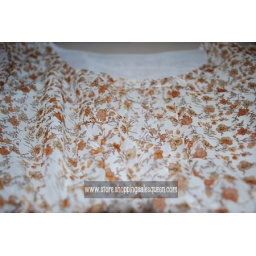
sweet floral chiffon dress in yellow close up prints